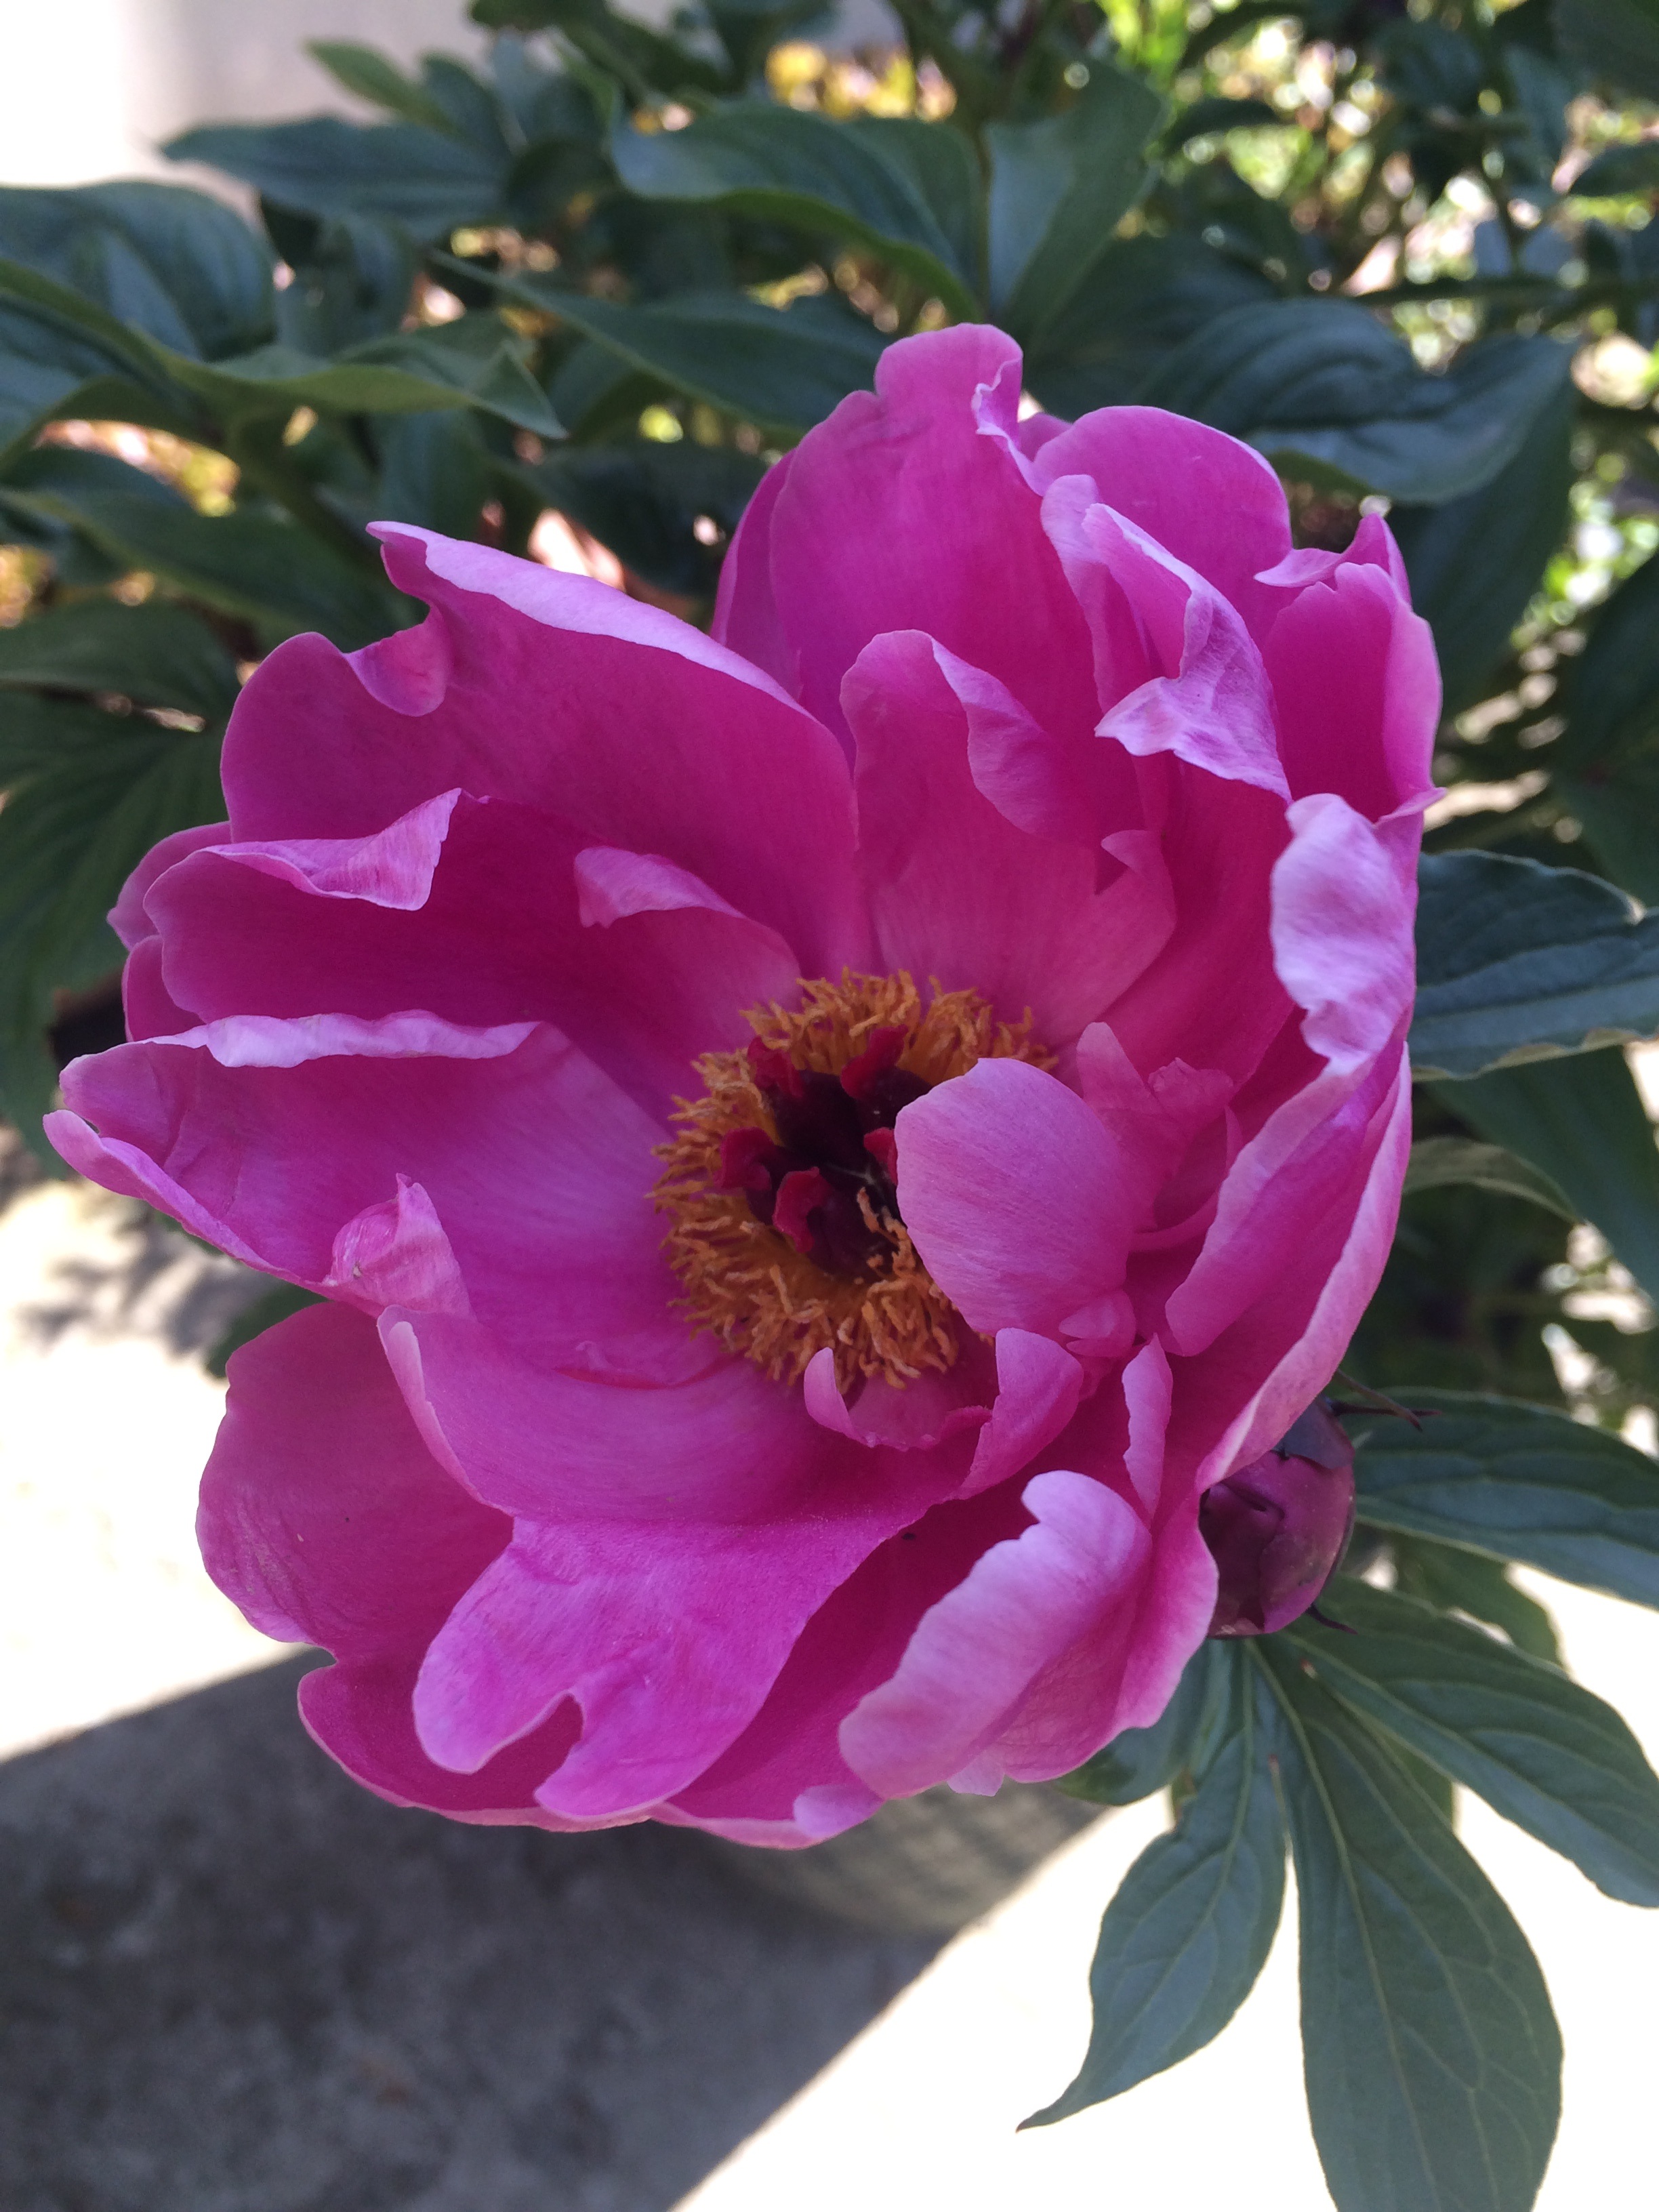
blossom, plant, flower, petal, pot, botany, pink, flora, plants, flowers, peony, flowering plant, peonies, flower gardens, paeonia lactiflora, pink petald, land plant